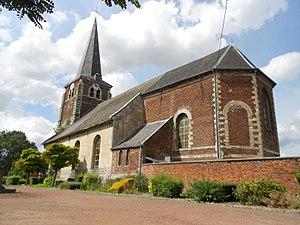
Eglise de Wasnes-au-Bac